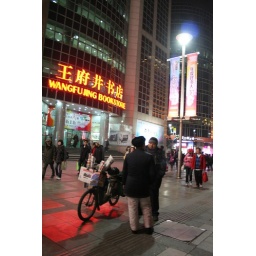
note the fellow in the furry Mao hat - lots of those around Beijing